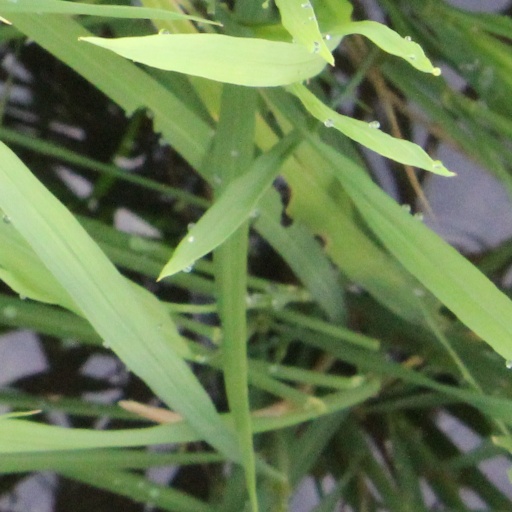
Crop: rice